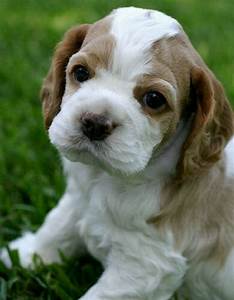
Label: cane